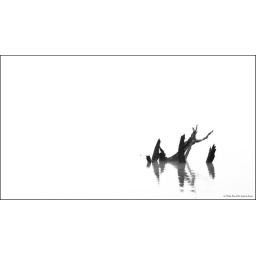
No one can see their reflection in running water. It is only in still water that we can see.~Taoist proverb